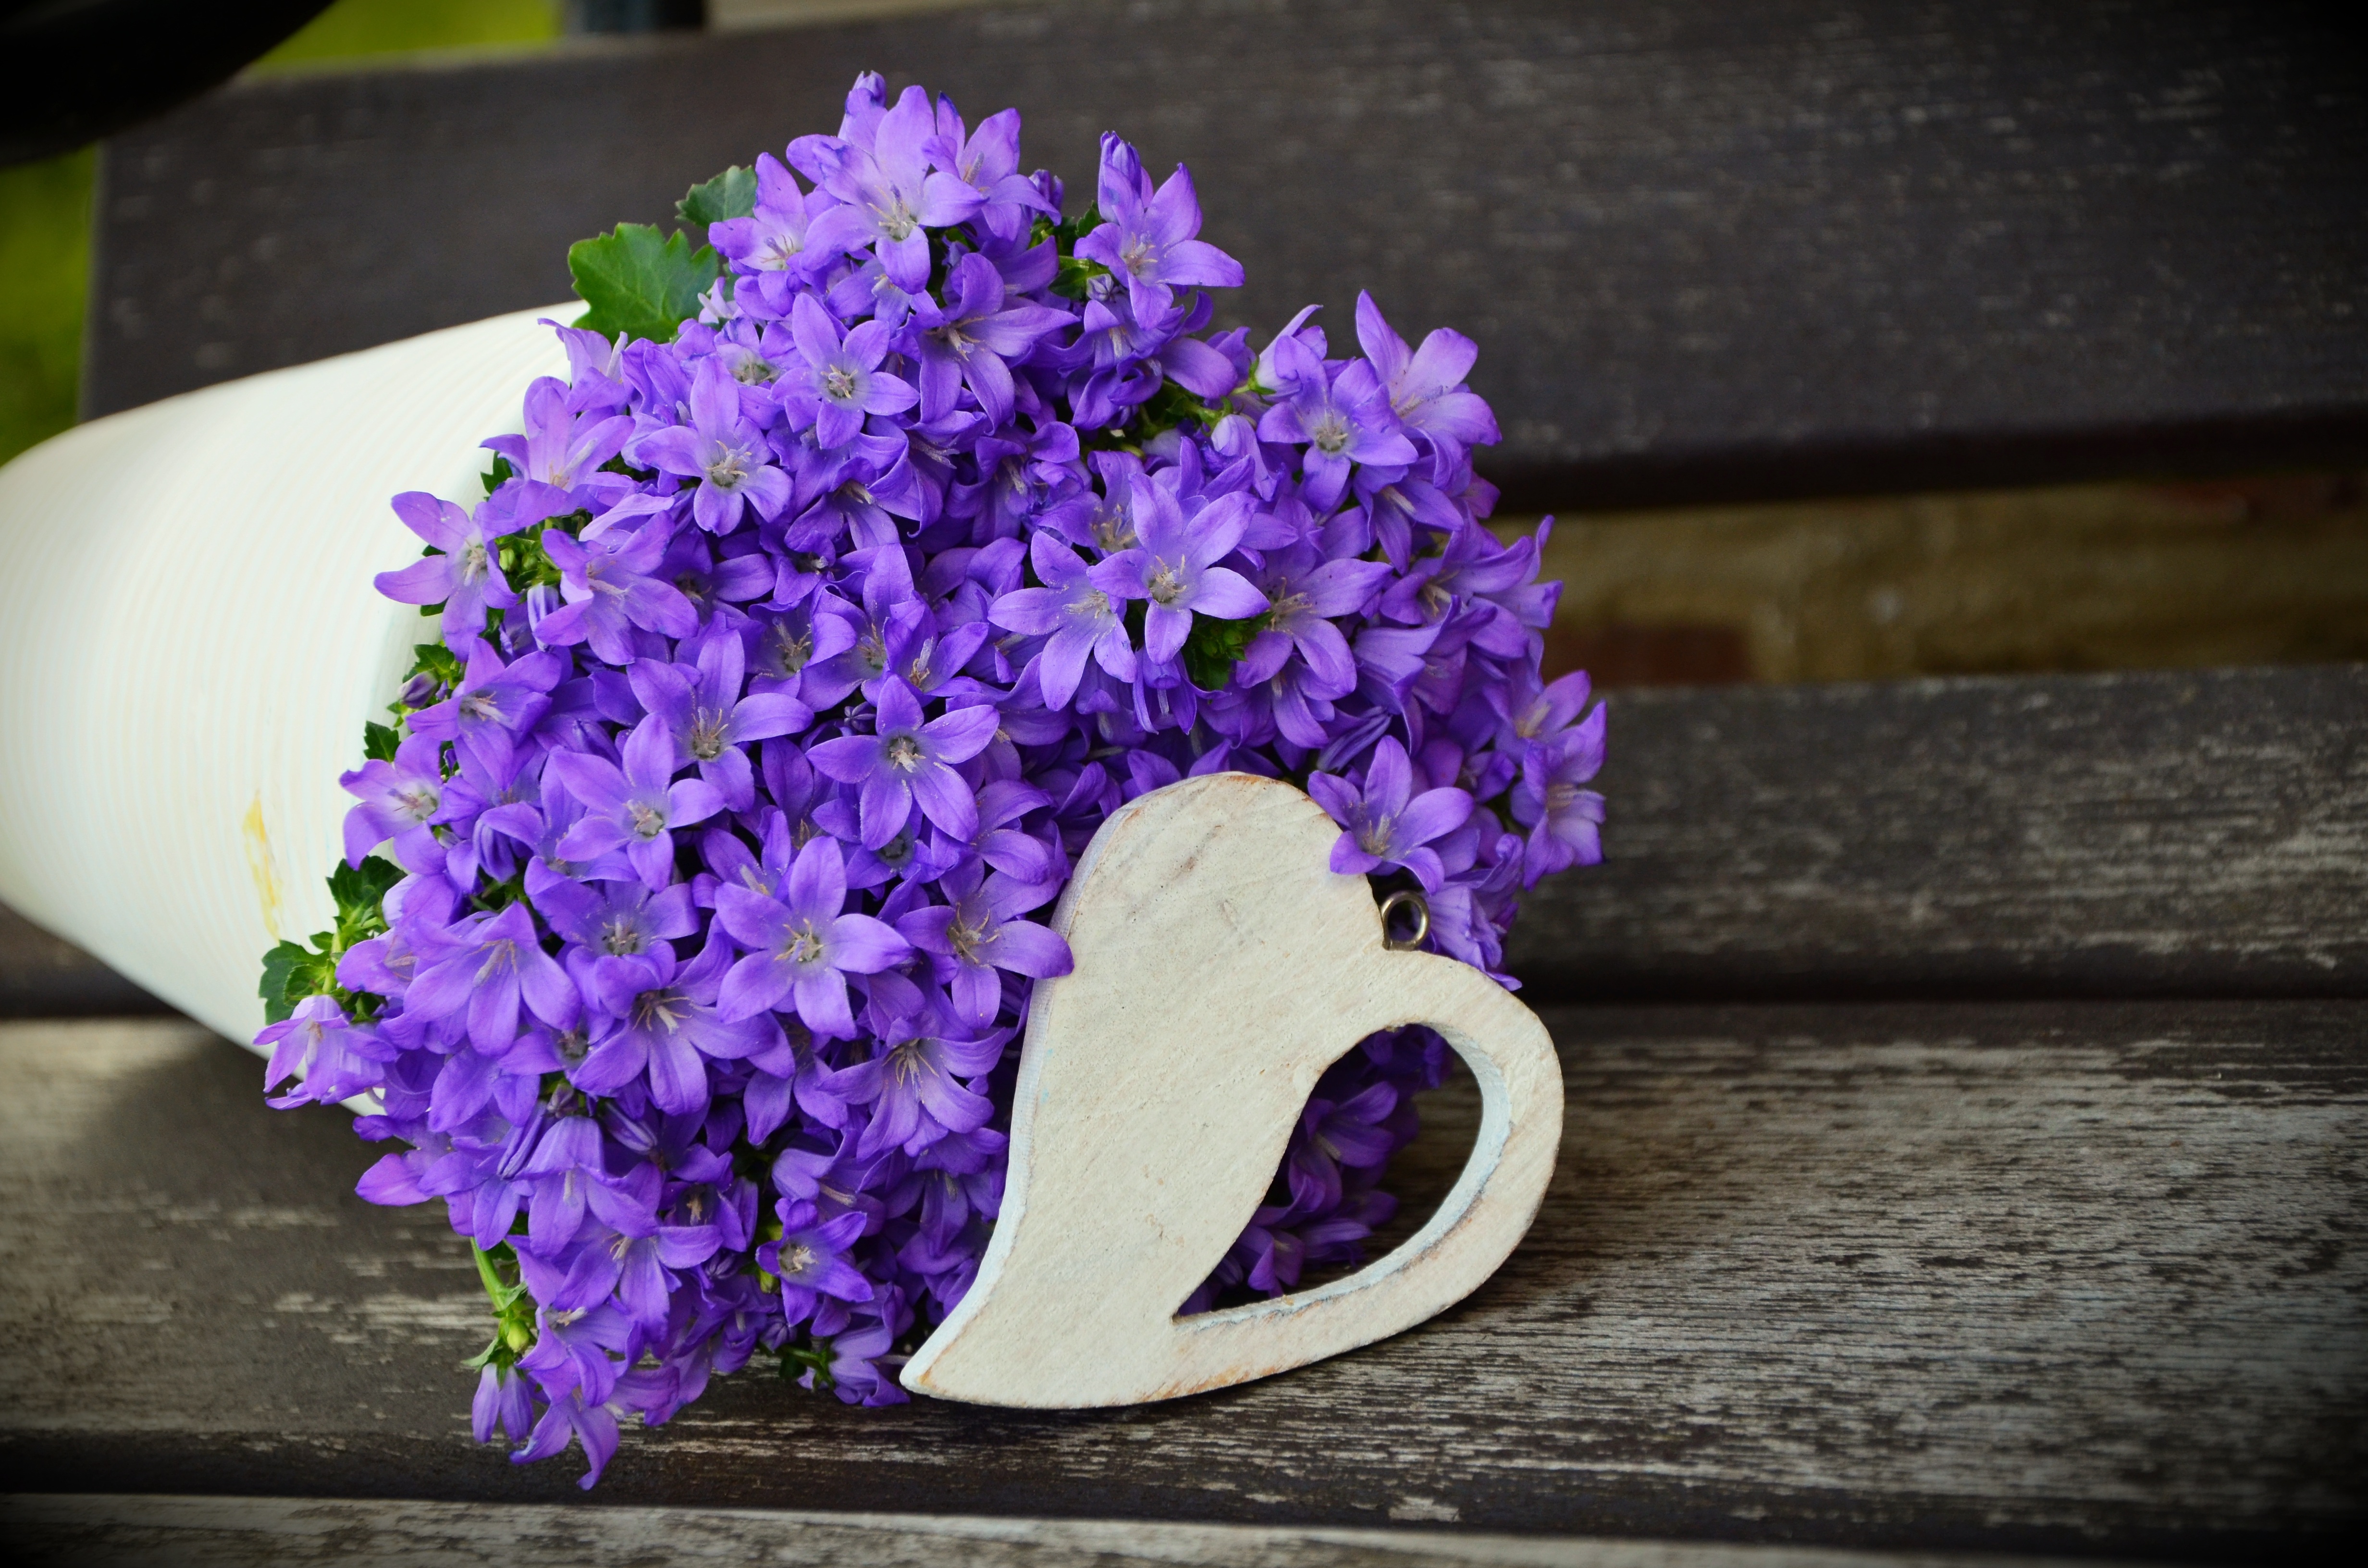
plant, flower, purple, petal, heart, romantic, blue, thank you, flowers, arrangement, floral greeting, violet, lilac, flowerpot, organ, greeting card, spring flowers, macro photography, flower purple, valentine's day, mother's day, flower bouquet